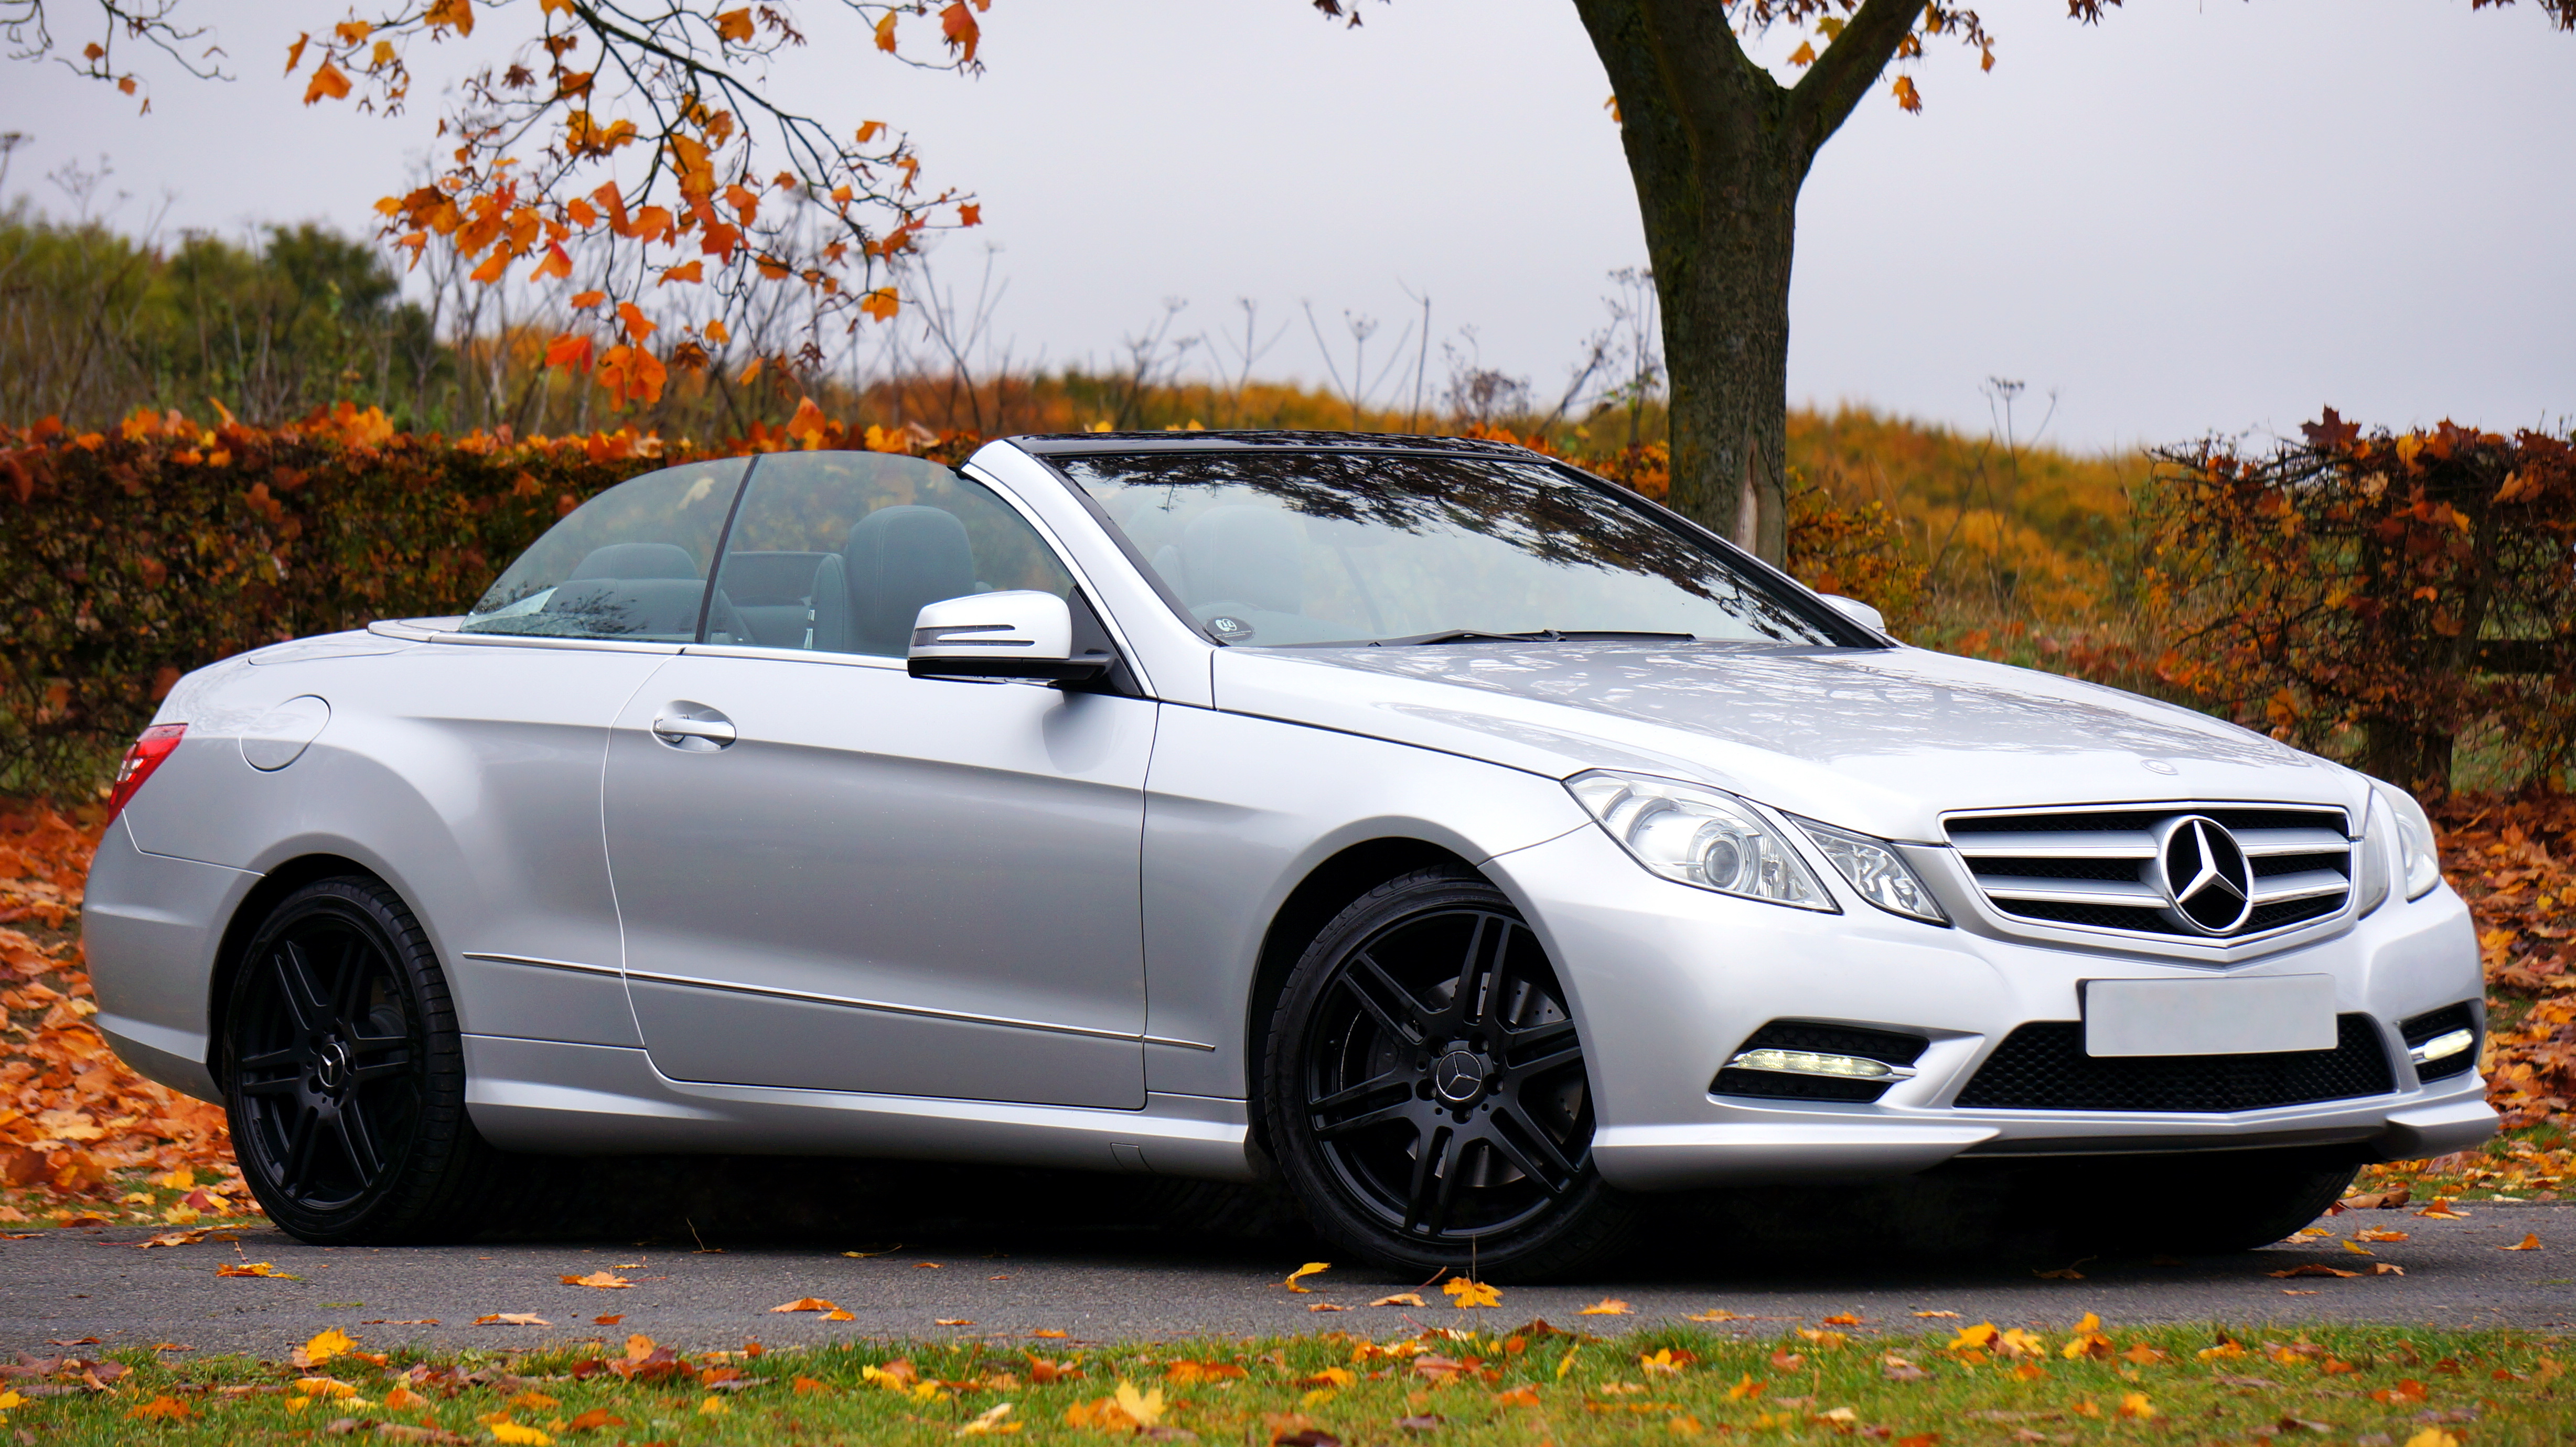
tree, branch, light, technology, sport, car, wheel, automobile, fall, glass, asphalt, pavement, travel, transportation, transport, reflection, vehicle, color, drive, autumn, metal, auto, machine, headlight, black, speed, modern, season, automotive, sports car, hood, flowers, bumper, leaves, power, chrome, luxury, design, performance, seasonal, rim, motor, sedan, style, elegant, front, classic, convertible, coupe, october, shiny, noon, autumn leaves, elegance, mercedes benz, autumnal, benz, alloy, luxury car, land vehicle, automobile make, automotive exterior, automotive design, luxury vehicle, family car, executive car, mercedes benz e class, mercedes benz w212, transportation system